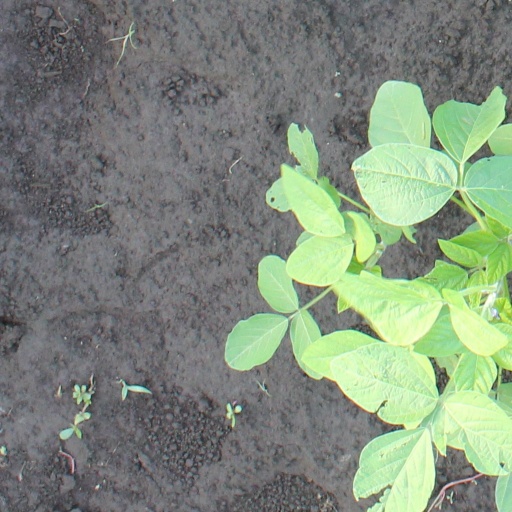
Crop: soybean